Basilica of Our Lady of Mercy (Yarumal)

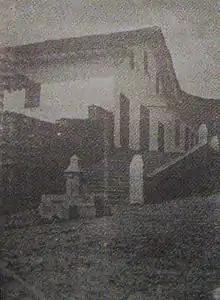
The old cemetery chapel, best known as the Chapel of Saint Luis, formerly named the Chapel of Our Lady of Carmen. It is often considered to be the first chapel in Yarumal, though this is not true.

On 1 July 1866, the Julián Palacio sent a request to the Ecclesiastical Government, explaining that as the former church had been demolished, the cemetery chapel needed to be expanded. Initially the former cemetery lot was to be sold to finance the new cemetery, but the villagers were enthusiastic to expand the chapel, and proposed that the money be used to buy the land in front of the chapel to form a small square. The application was approved by Monsignor Valerio Antonio Jiménez.